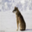
Label: dog